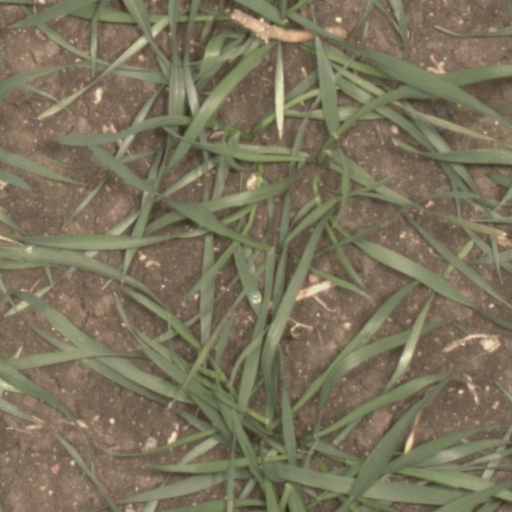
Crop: wheat